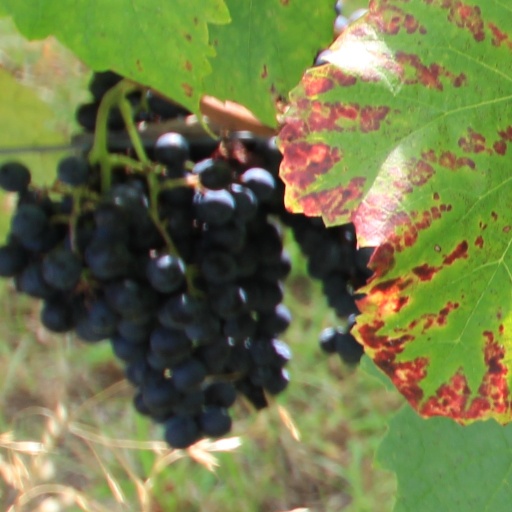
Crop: grape